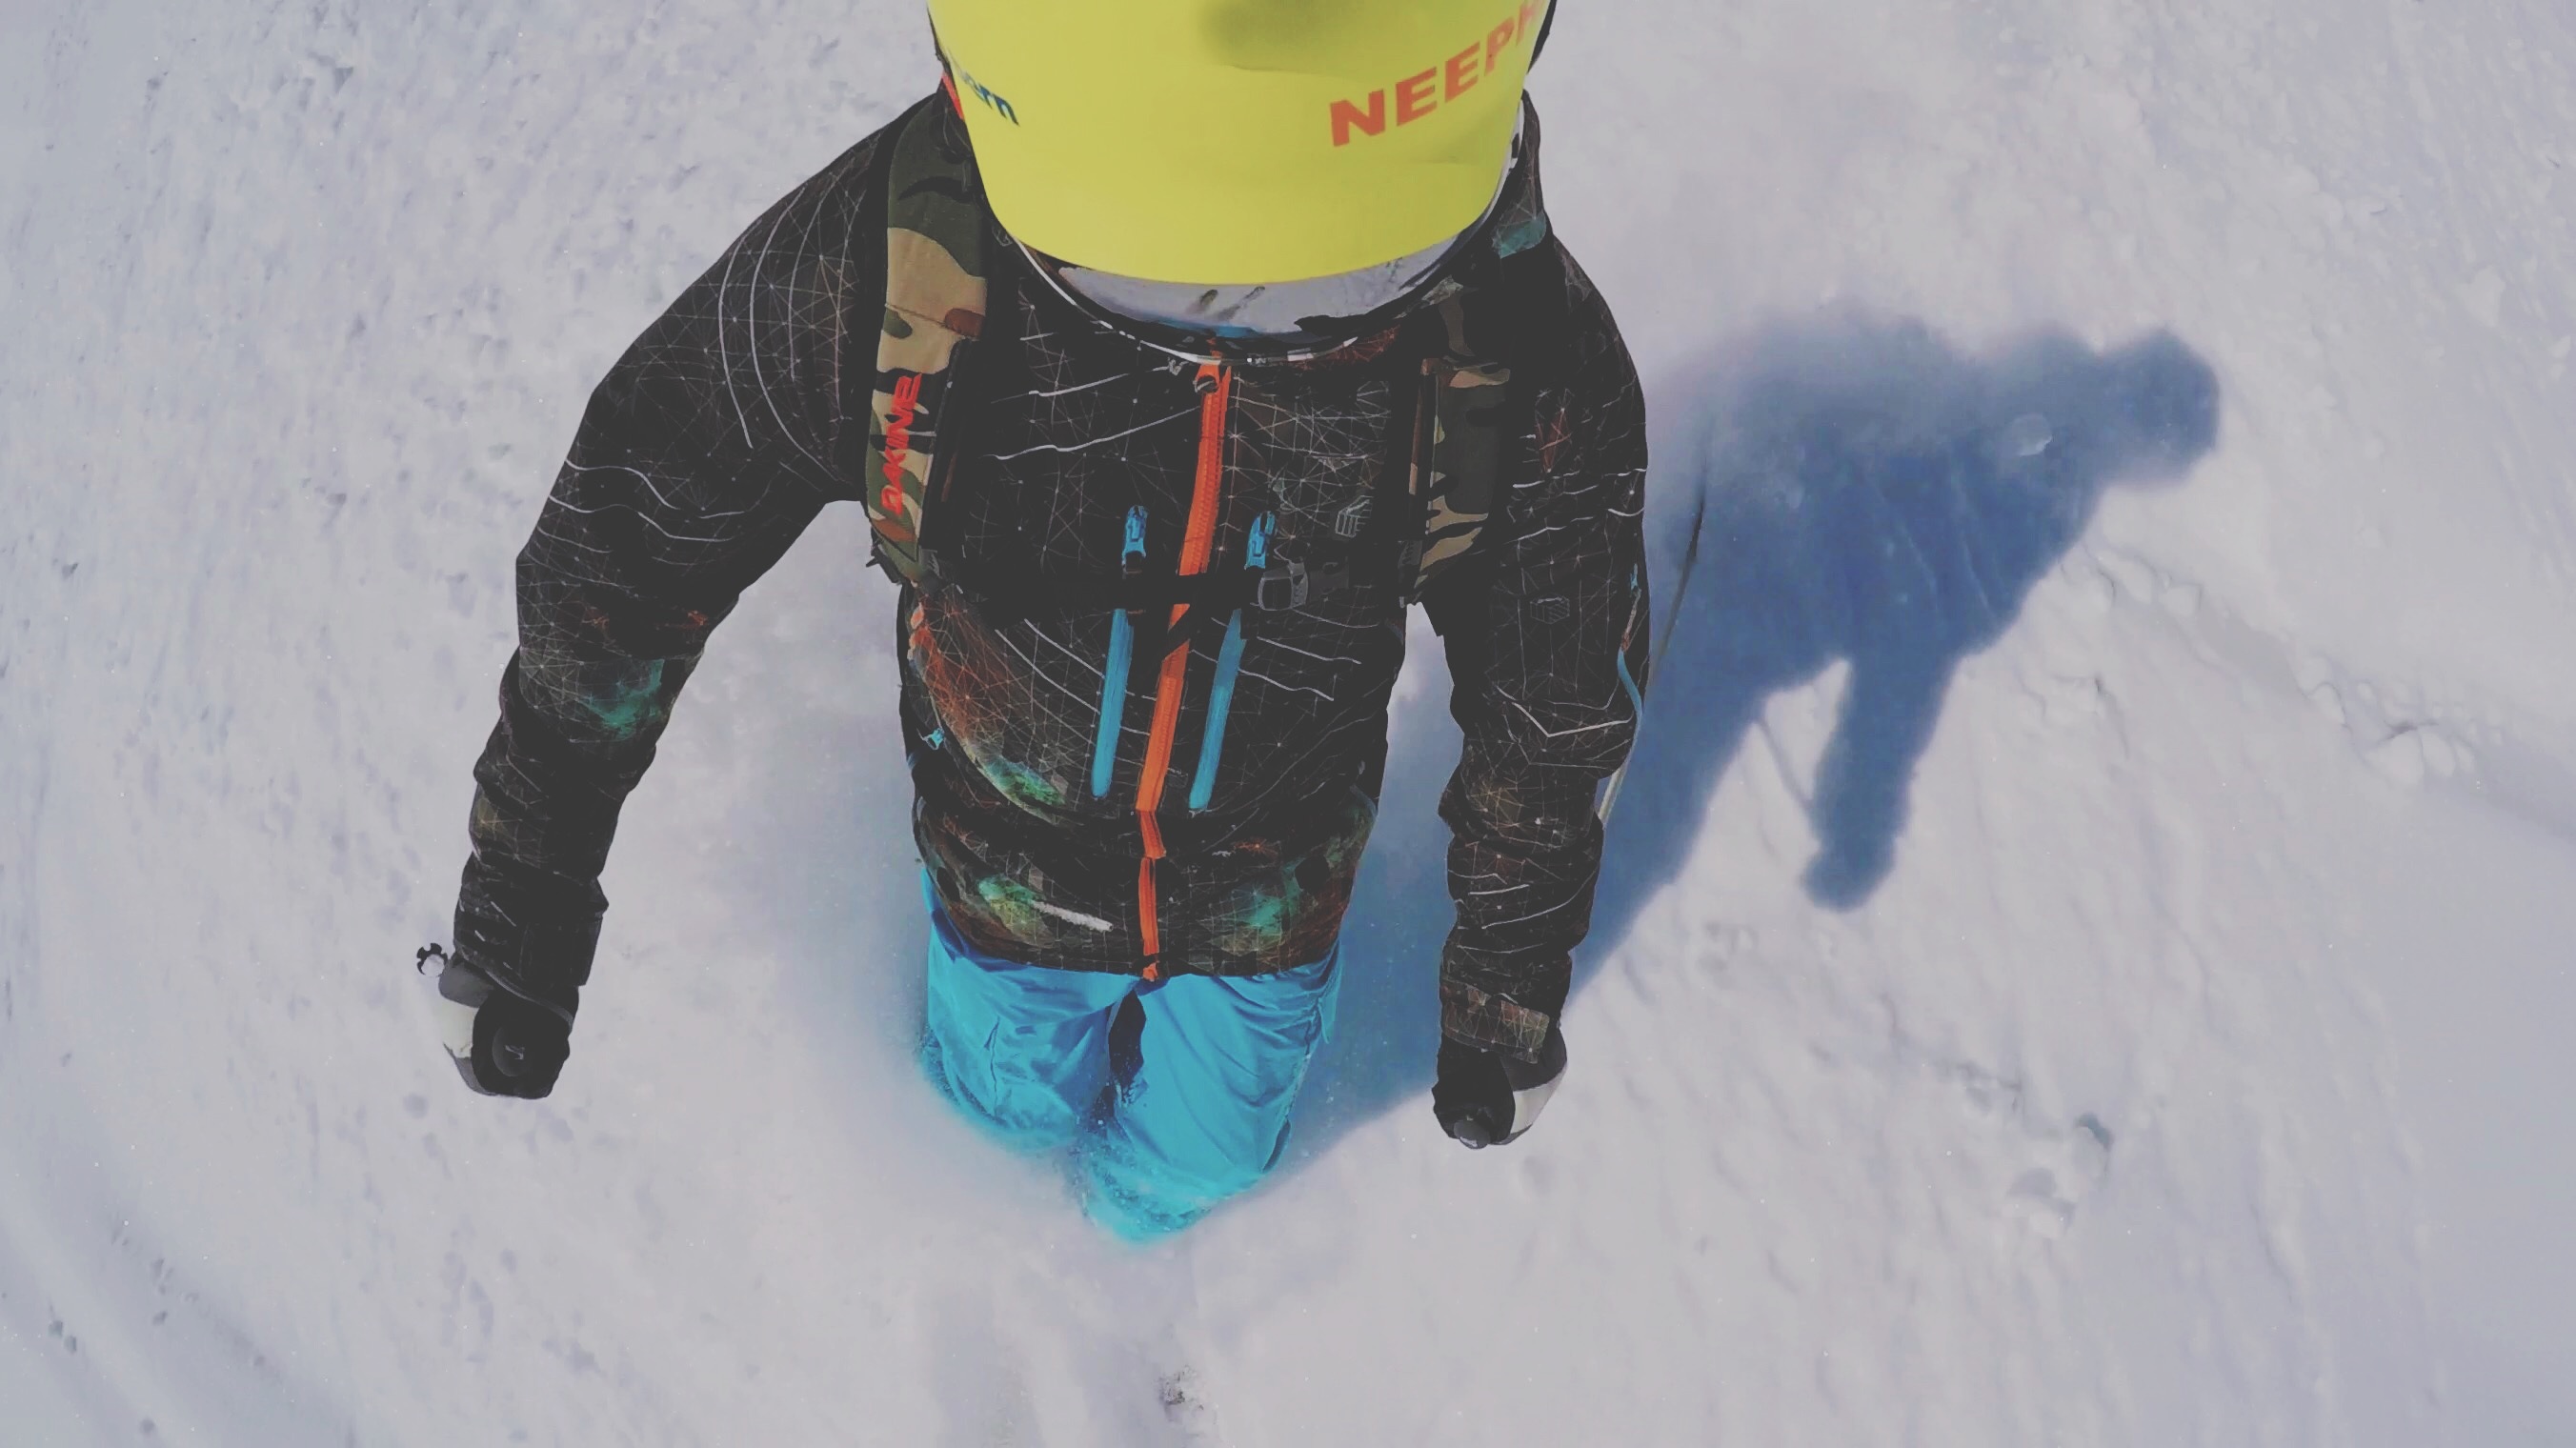
snow, winter, weather, blue, snowboard, extreme sport, winter sport, sports, footwear